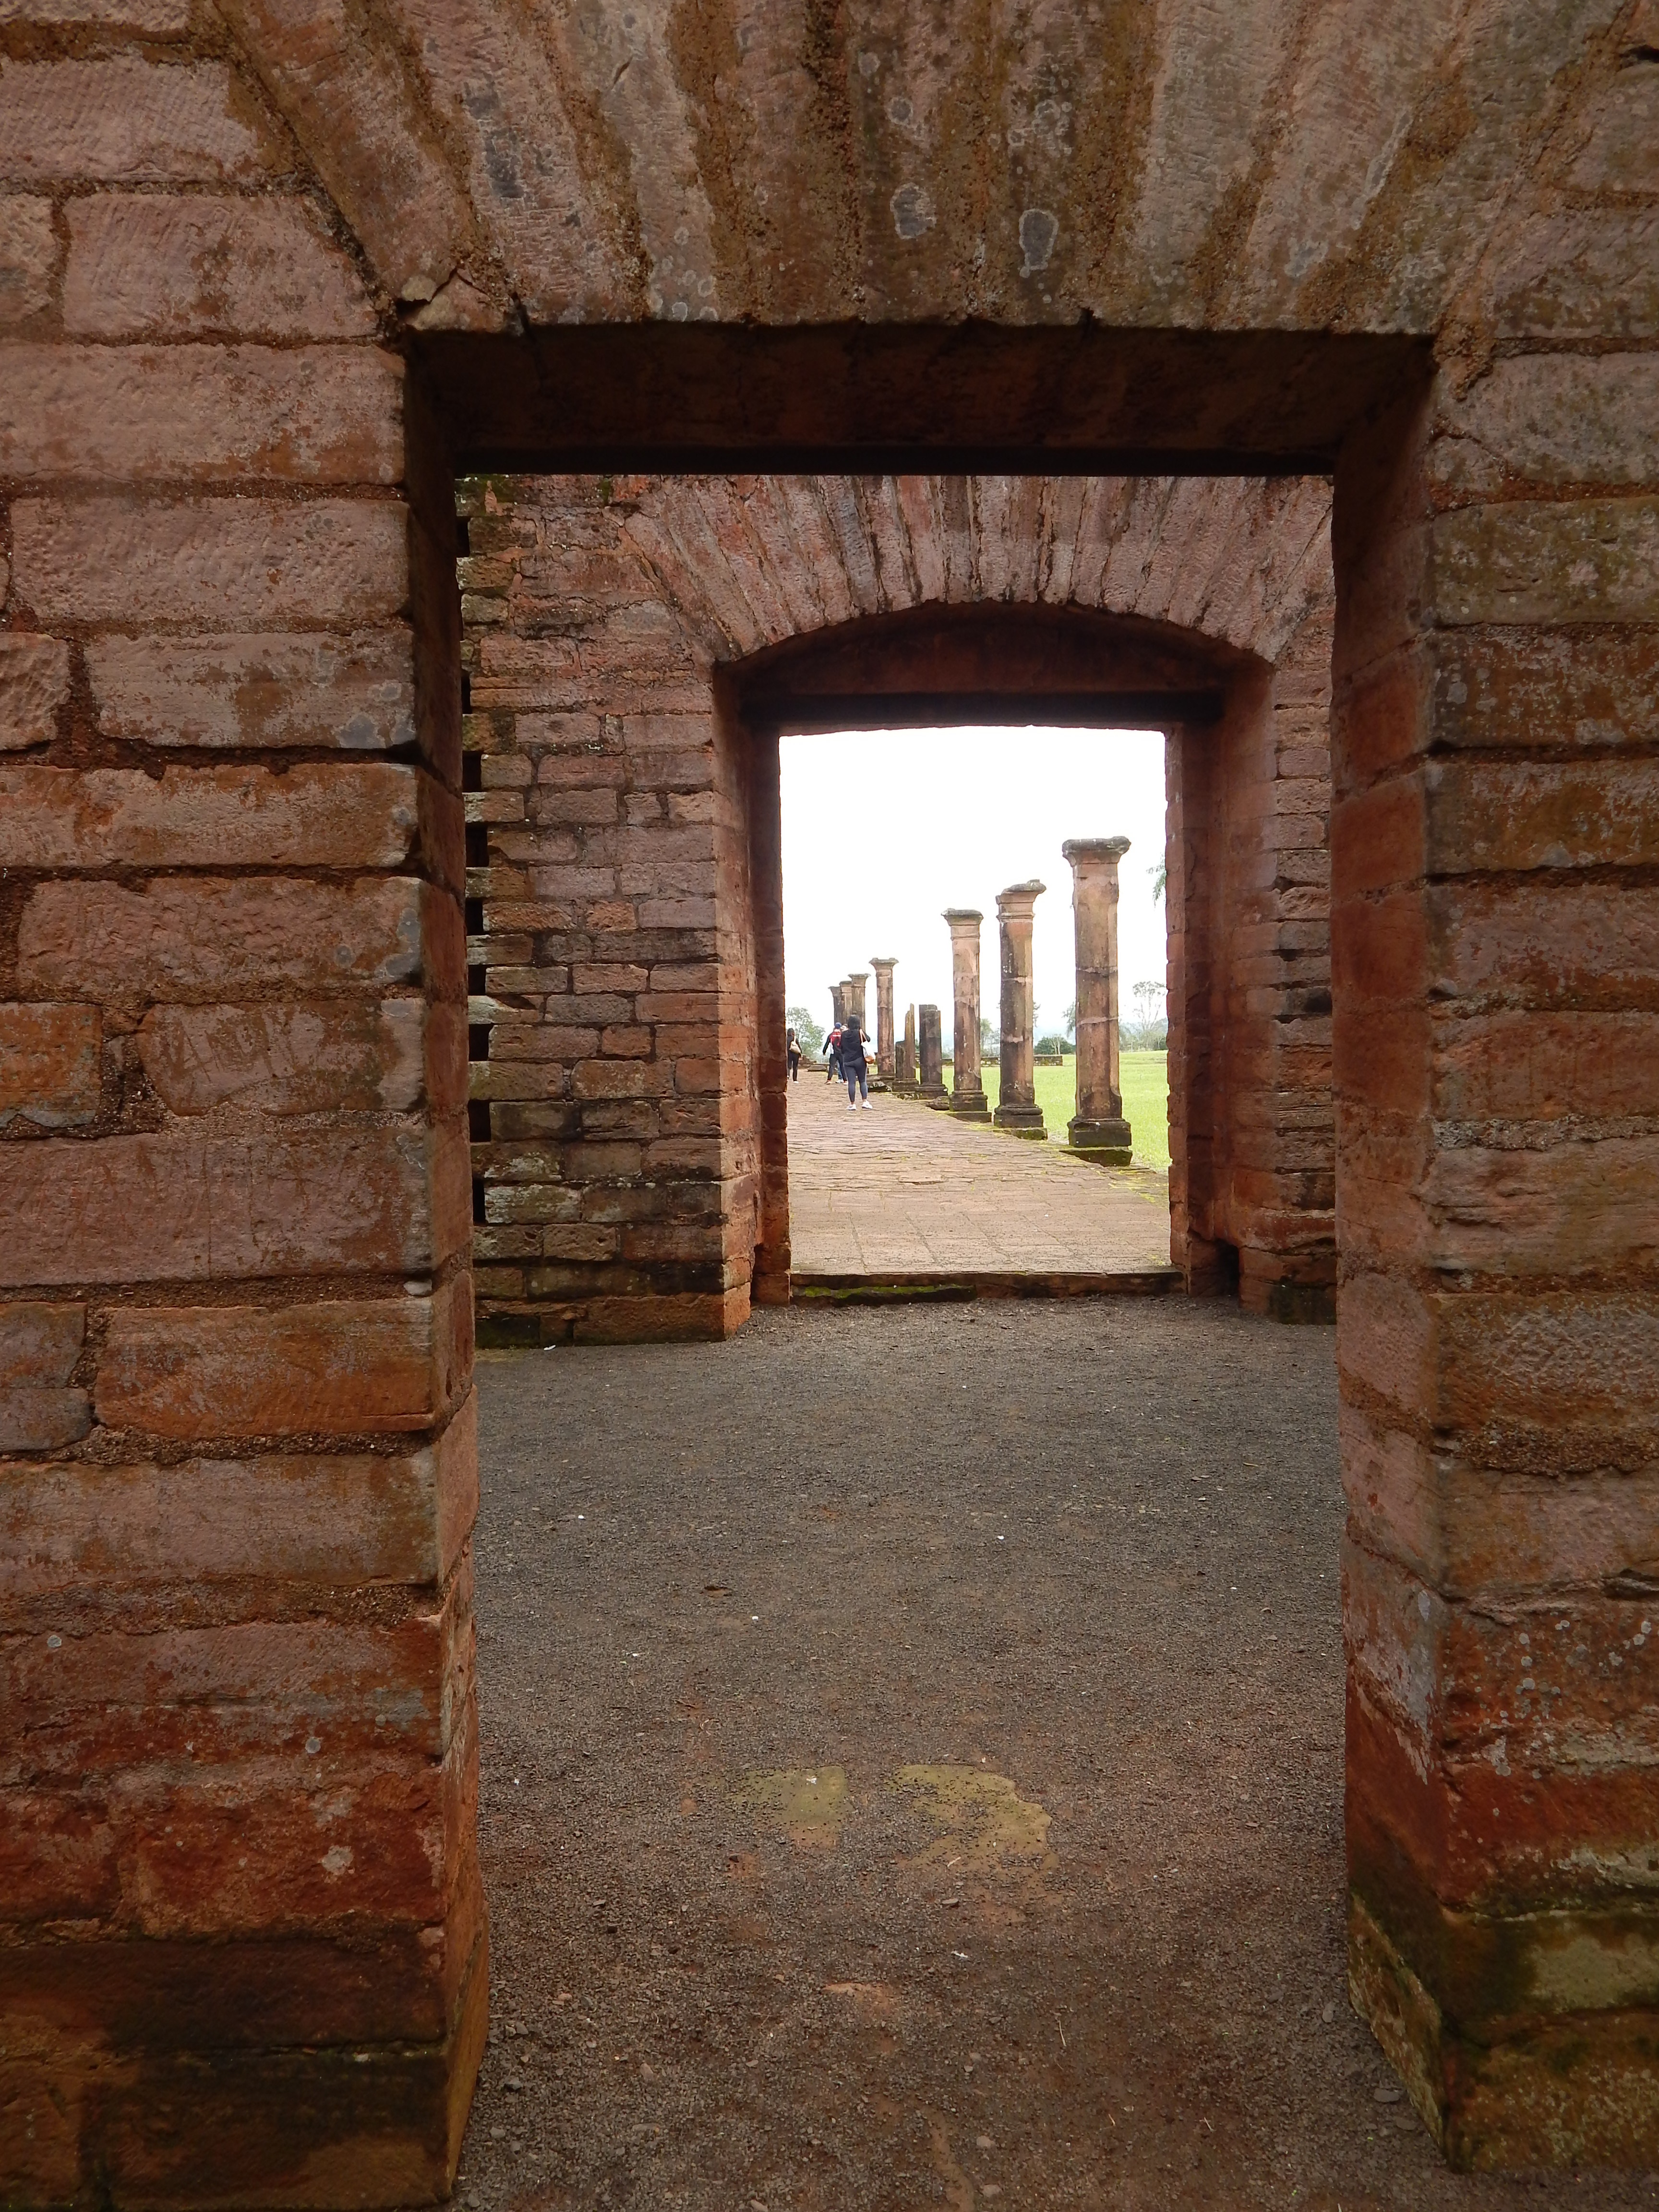
rock, architecture, wood, house, window, old, home, wall, arch, cottage, religion, church, ruin, brick, material, war, temple, ruins, history, estate, paraguay, brickwork, hacienda, old church, historical heritage, ancient history